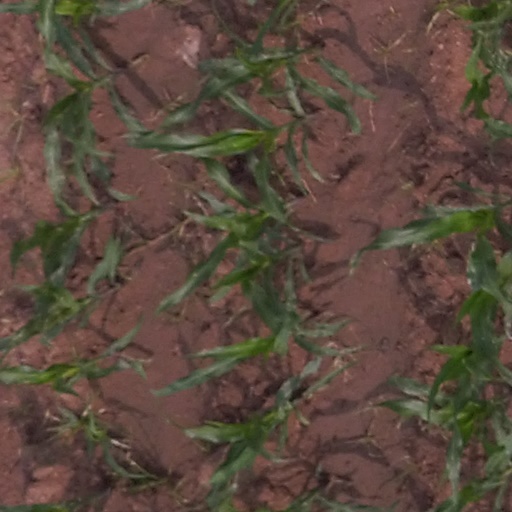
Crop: maize; corn